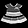
Label: Dress